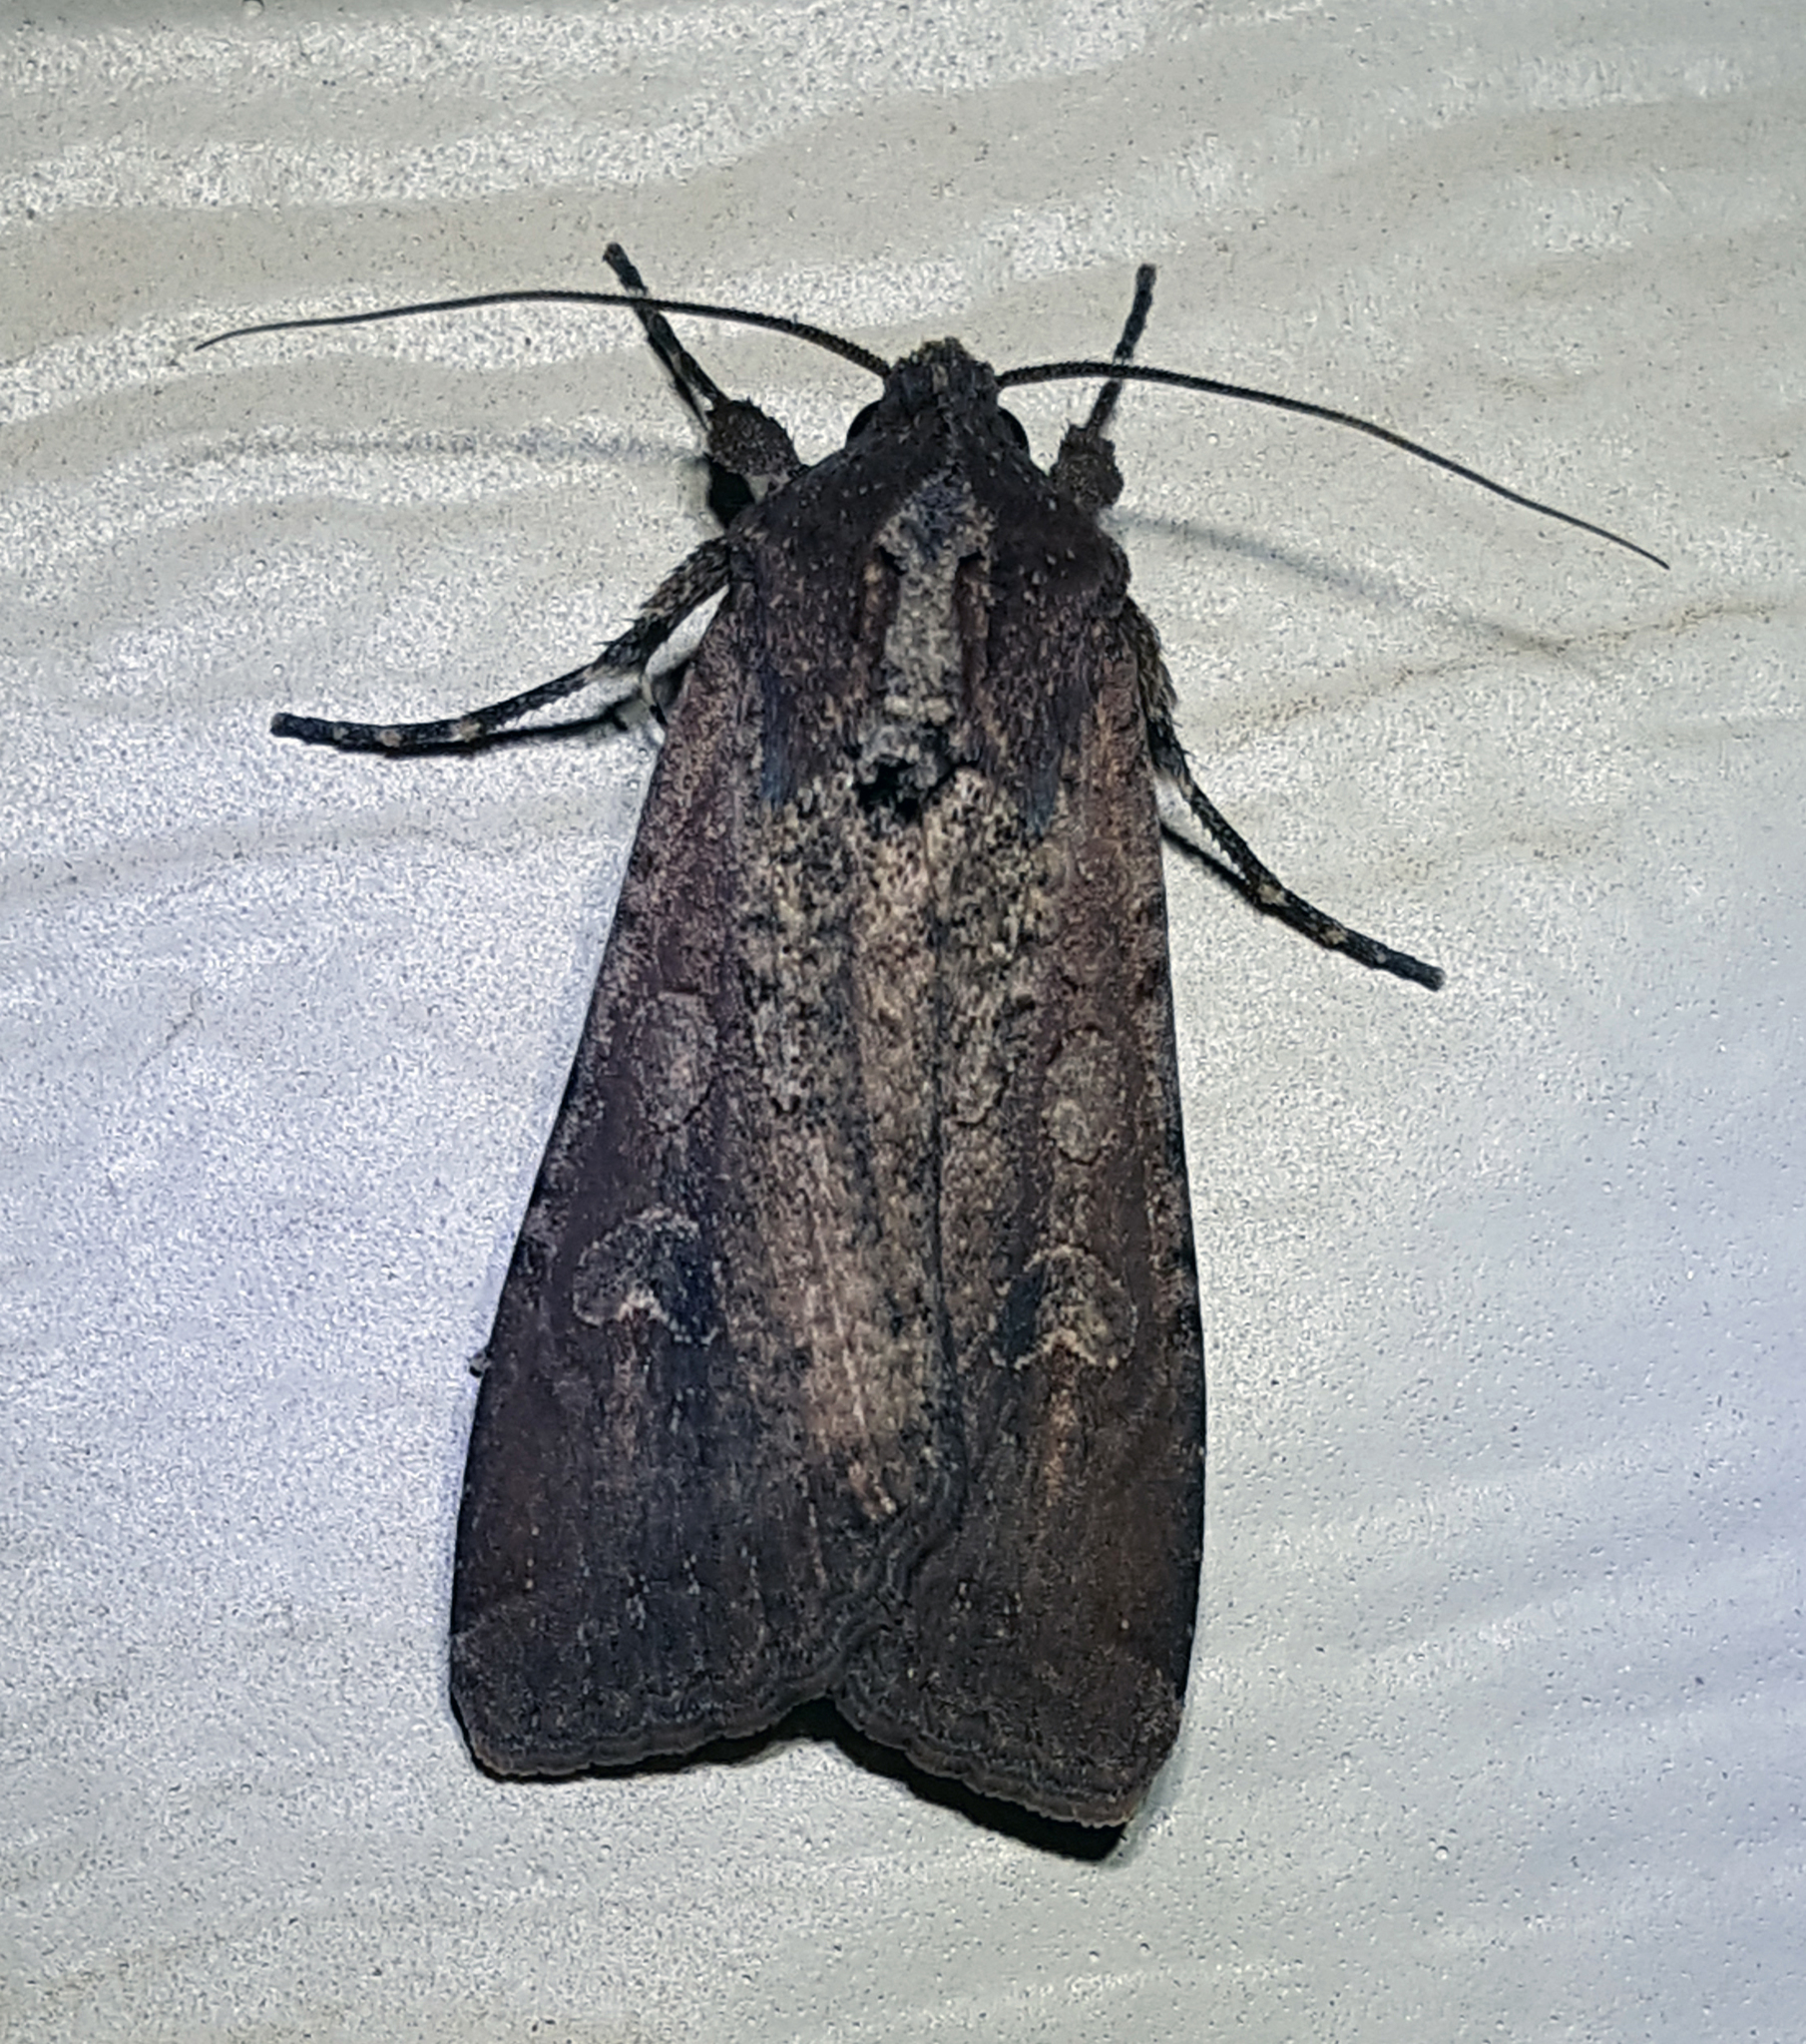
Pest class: cutworms